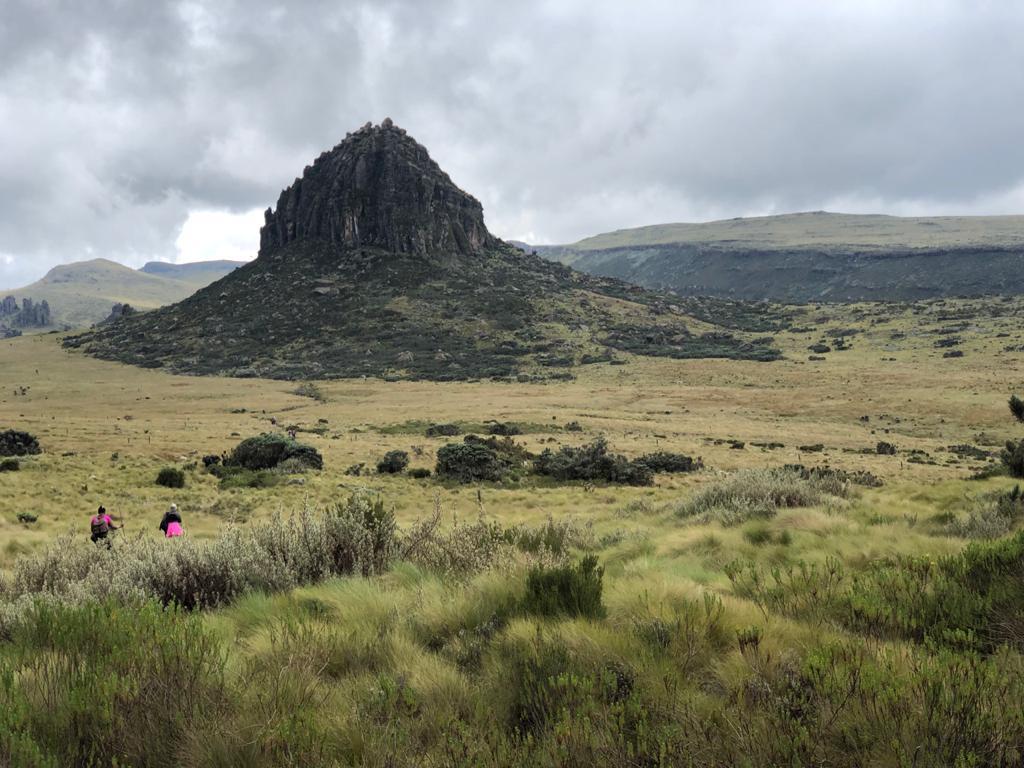
Mandhari ya kipekee na ya kuvutia yenye miti michache na mlima mrefu uliosimama katikati ya mandhari hii, huku bonde likiwa limefunikwa na uoto wa asili wa majani yenye rangi ya kijani na khaki yakiwa yamekauka. Taswira hii inaakisi uzuri wa asili na utulivu wa mazingira.